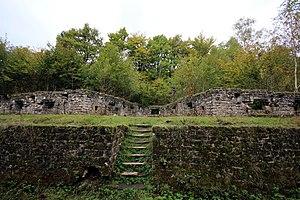
La caponnière à ciel ouvert de gorge du fort du Bambois
Le fort du Bambois, appelé brièvement fort Bizot, est une fortification faisant partie de la place forte d'Épinal, situé au nord de la commune de Dounoux, dans les Vosges.